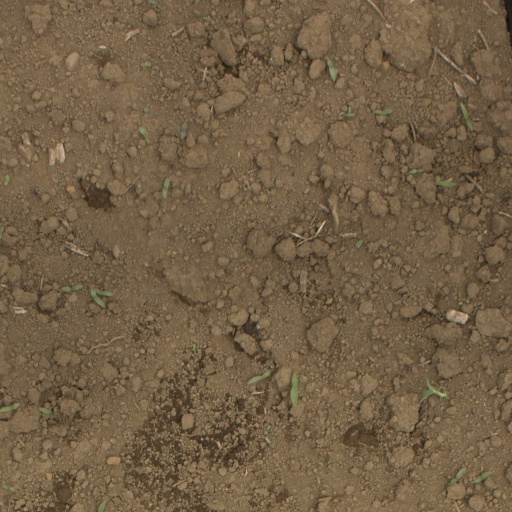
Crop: Jerusalem artichoke